Torreya californica

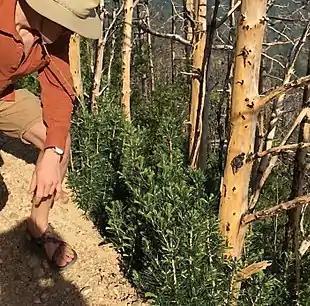

"Past logging has virtually eliminated "Torreya californica" from parts of its historic range and also removed most of the large trees across almost all of its range. Regrowth is reported to be very slow. On this basis a past decline of more than 50% of mature trees in the population has been inferred over the past 150 years (three generations), leading to an assessment of Vulnerable under the A1 criterion... Logging in the late 19th and up to the mid 20th centuries virtually eliminated California Nutmeg from the Vaca Mountains of Napa and Solano counties, and considerably reduced populations in the Santa Cruz Mountains and lower Russian River area of Sonoma County (Howard 1992). Logging also eliminated many of the larger trees in the remainder of its range and resulted in a decline of mature trees in the total population, which is only now slowly being restored. As this species is dependent on forest cover, deforestation in parts of California has further contributed to a decline. On this basis it is reasonable to infer an historic decline in the number of mature trees of at least 50%. This decline has now ceased or virtually ceased."